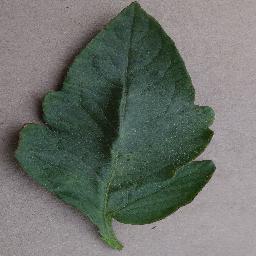
Label: Tomato___Bacterial_spot